Orbital hybridisation

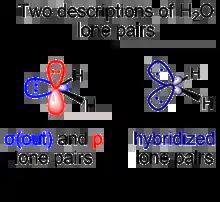
The symmetry-adapted and hybridized lone pairs of HO

Molecules with multiple bonds or multiple lone pairs can have orbitals represented in terms of sigma and pi symmetry or equivalent orbitals. Different valence bond methods use either of the two representations, which have mathematically equivalent total many-electron wave functions and are related by a unitary transformation of the set of occupied molecular orbitals.